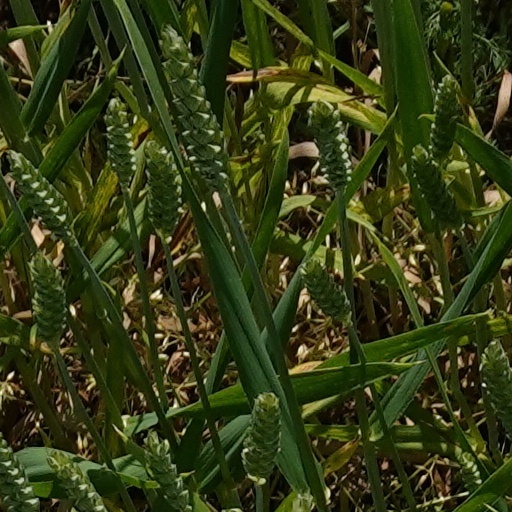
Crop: wheat